Białystok

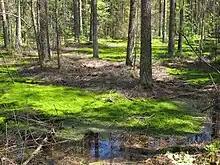
Knyszyn Forest Landscape Park

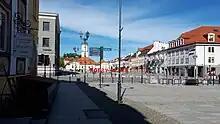
Kościuszko Square in 2020

Białystok is situated in the Białystok Uplands of the Podlaskie Plain, part of what is known collectively as the "Green Lungs of Poland". It is situated by road northeast of Warsaw. It is the biggest Polish city close to Belarus and Lithuania. The Biała River, a left tributary of the Supraśl River, passes through the city. The landscape of the Białystok Upland is diverse, with high moraine hills and kame in excess of above sea level. Vast areas of outwash, a glacial plain formed of sediments deposited by meltwater at the terminus of a glacier, are covered by forests.